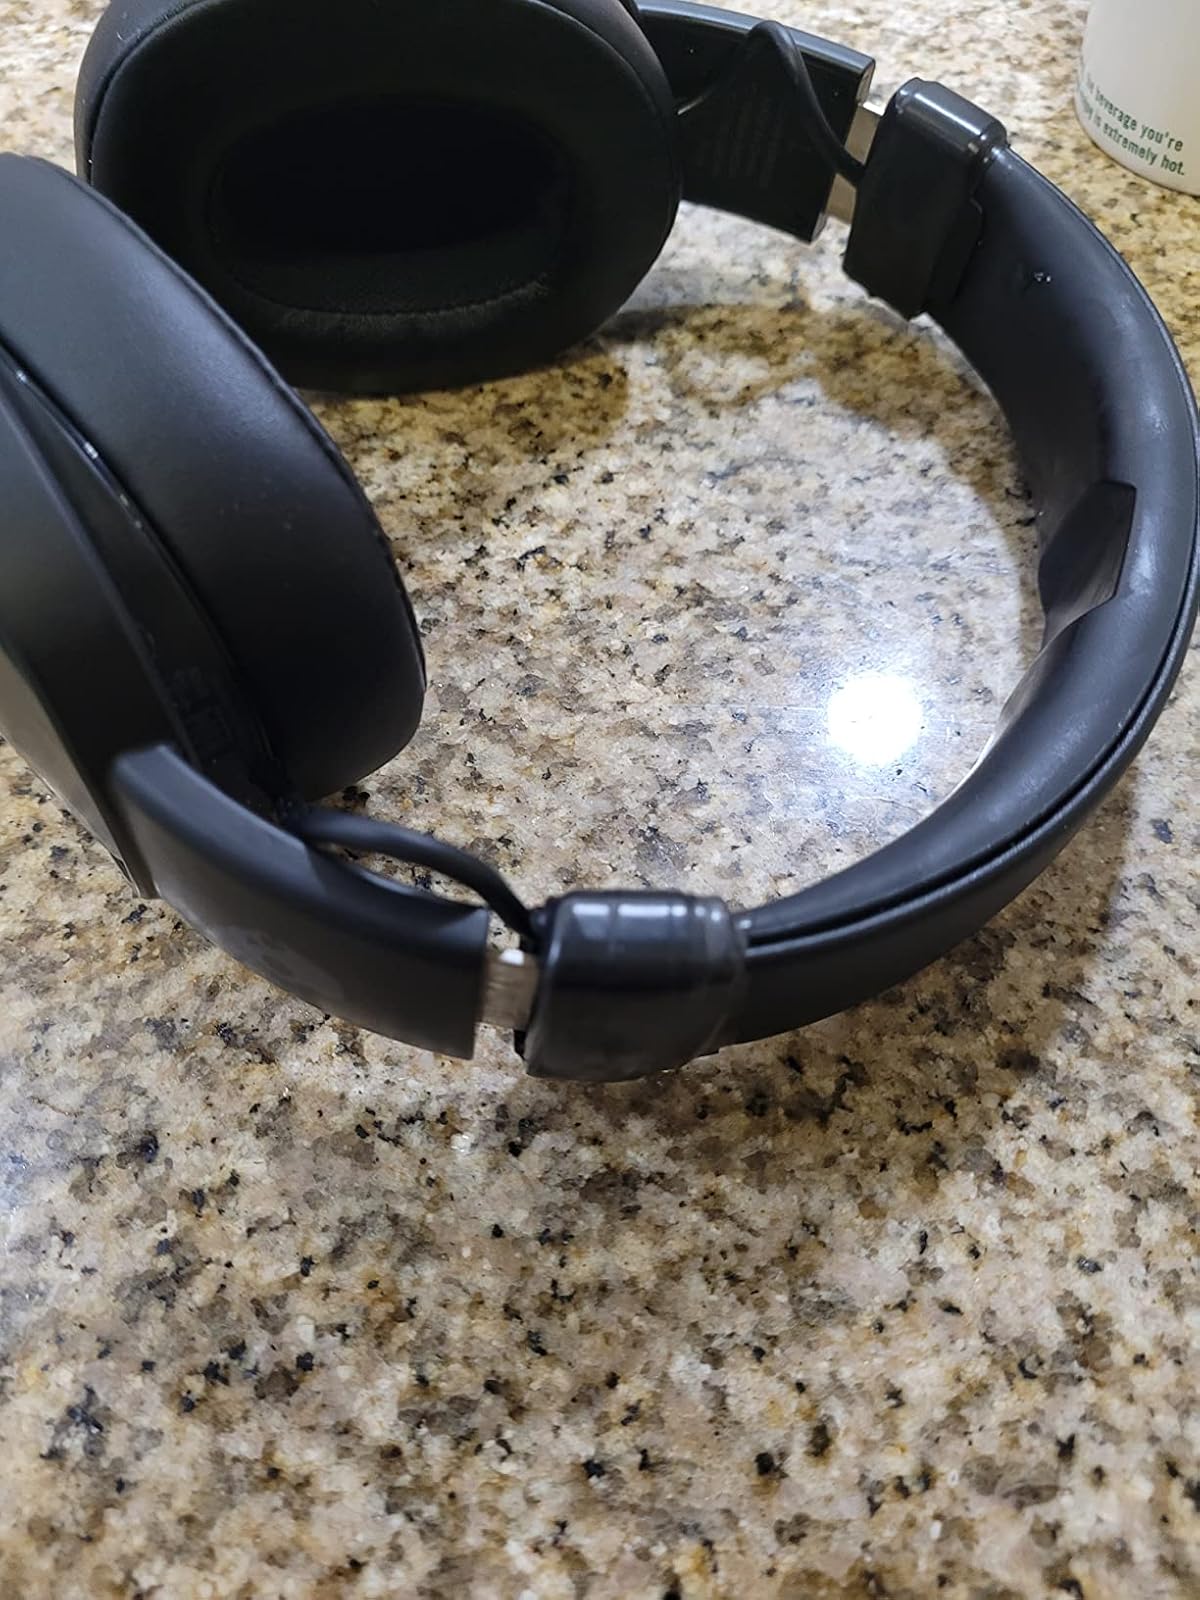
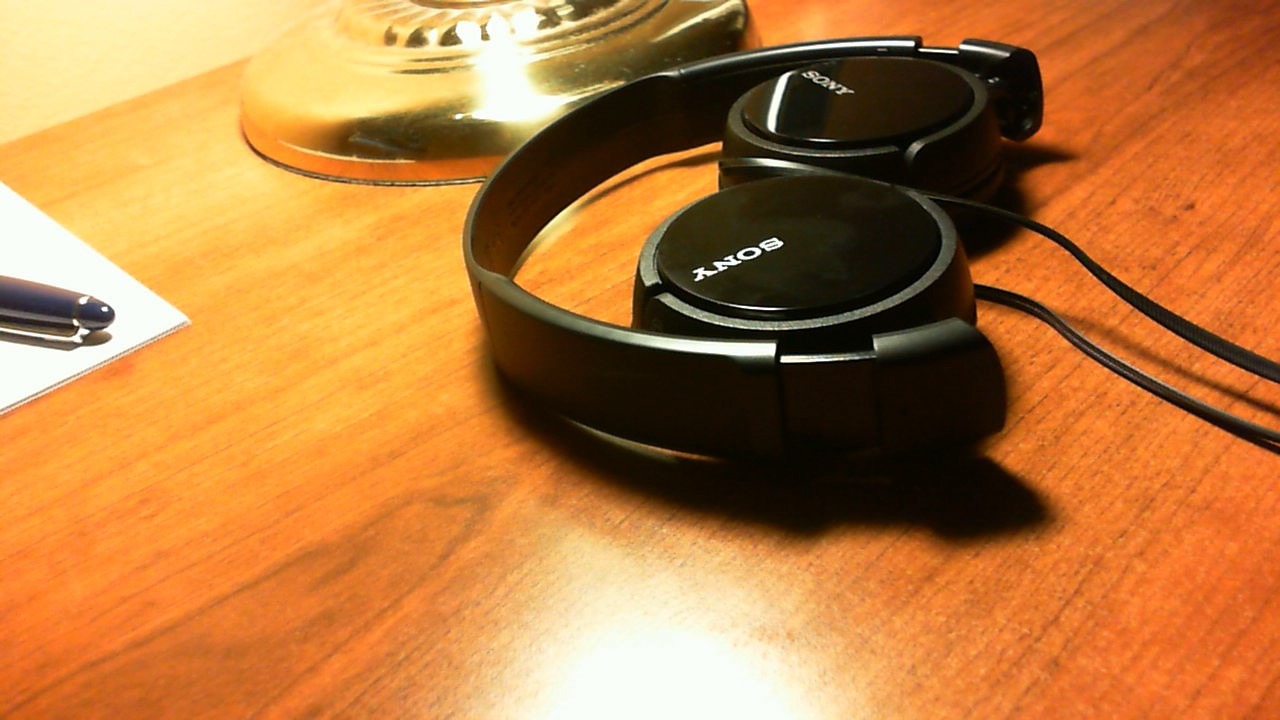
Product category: headphones
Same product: no